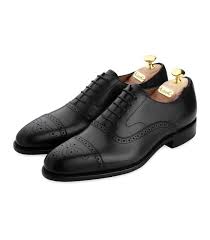
Label: Brogue